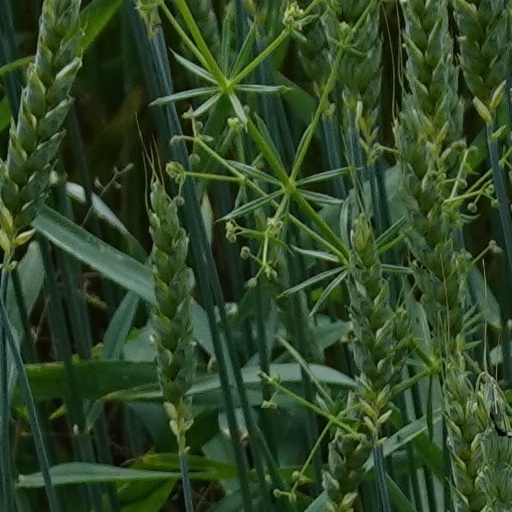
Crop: wheat